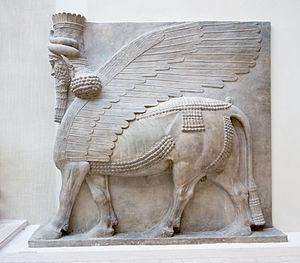
Taureau androcéphale ailé de profil, tourné vers la gauche. Bas-relief de la façade m, porte k, du palais bâti par Sargon II à Dur Sharukin, en Assyrie (actuelle Khorsabad, Iraq), v. 713–716 av. J.-C.
Richard Owen invente le terme dinosaure.
Dur-Sharrukin, située près de l'actuel village de Khorsabad dans le Nord de l'Irak, à environ 15 km de Mossoul, est une des capitales de l'ancienne Assyrie. Inaugurée en 707 av. J.-C. par le roi Sargon II, la ville est délaissée, en partie inachevée, à sa mort en 705 au profit de la nouvelle capitale, Ninive.
Le musée du Louvre est un musée situé à Paris, en France.